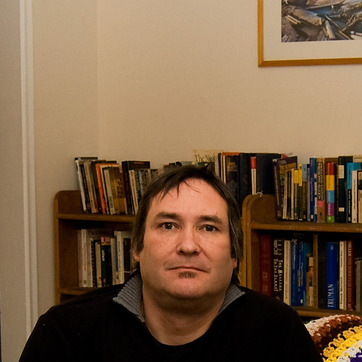
Material: hair